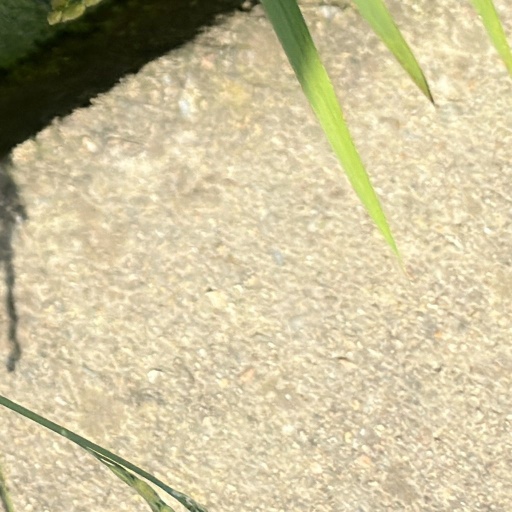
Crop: rice